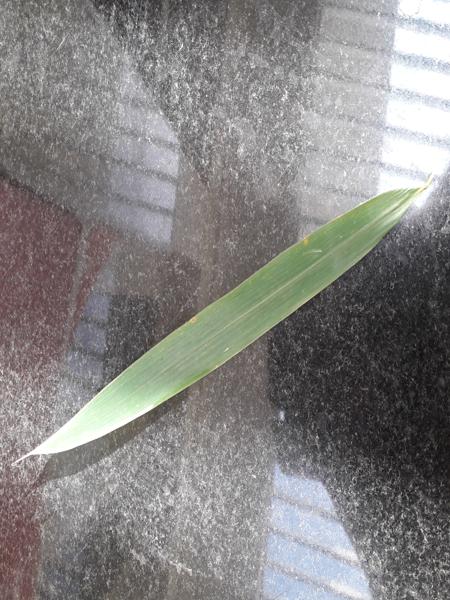
Plant: Bamboo